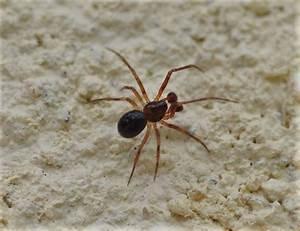
spider